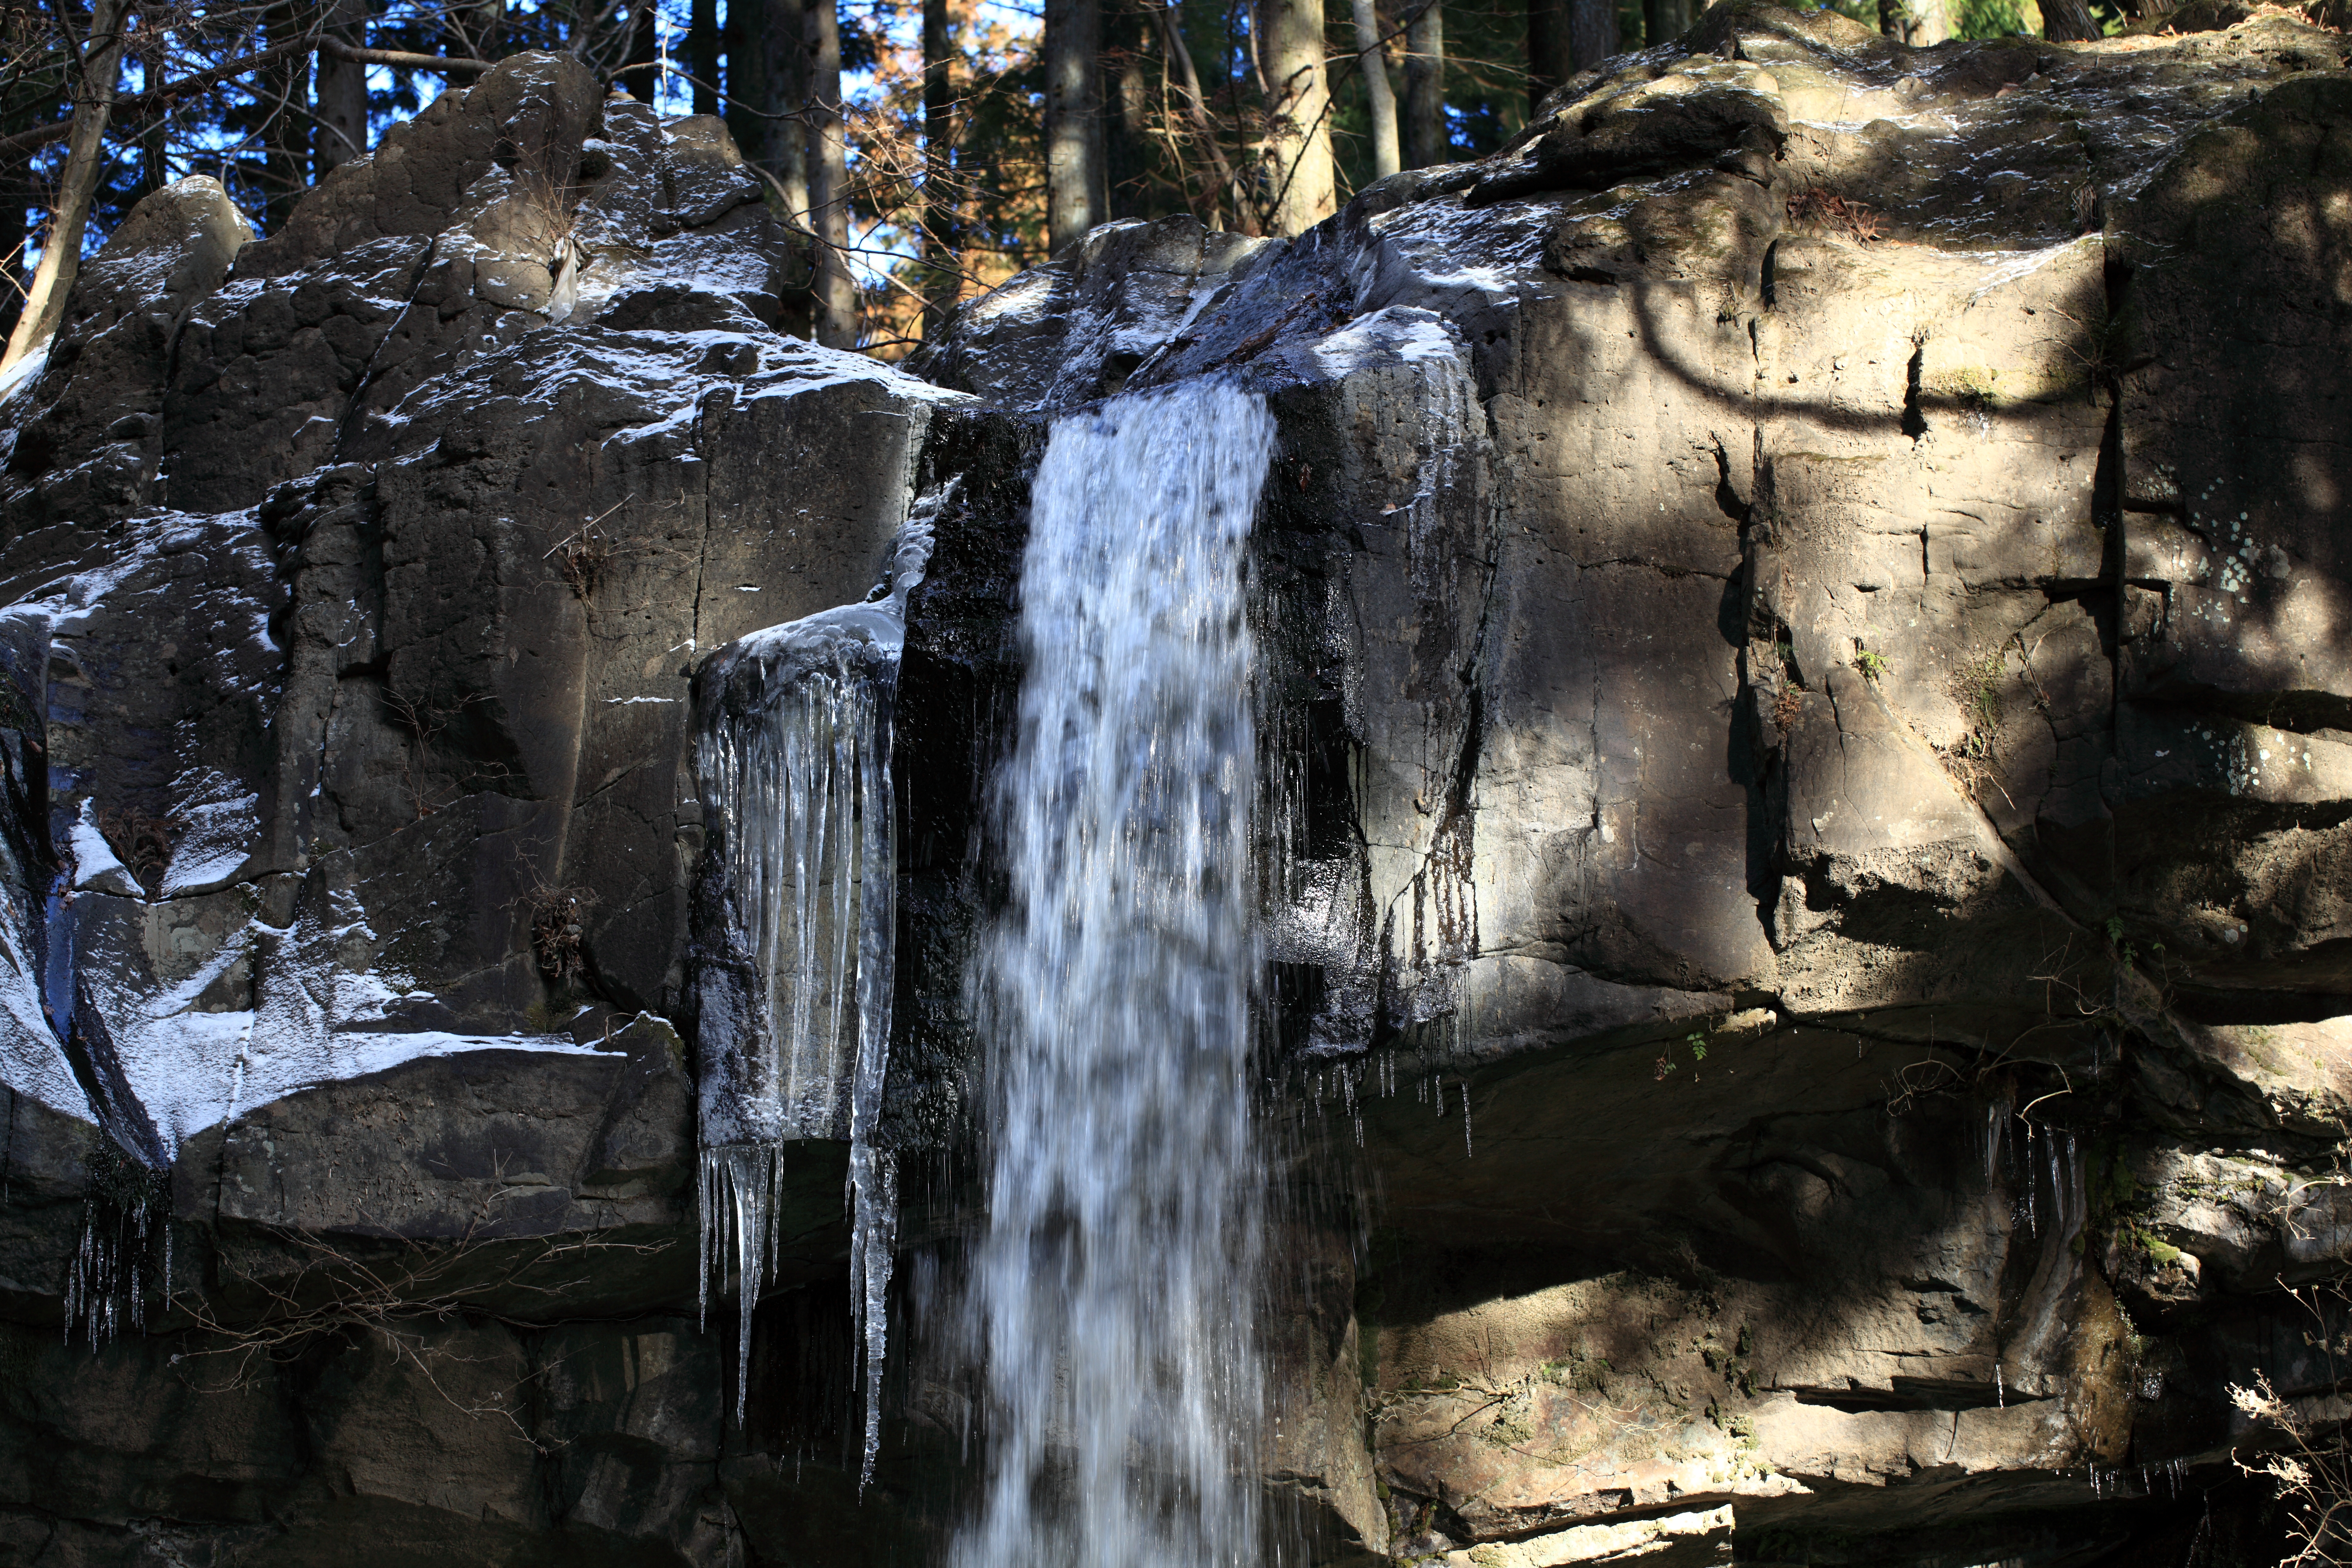
tree, water, nature, rock, waterfall, winter, stream, ice, reflection, high, autumn, season, cool image, waterfalls, 5d, hires, markii, water feature, hi, res, resolution, gunma, annaka, sengataki, woody plant